Patty Smyth

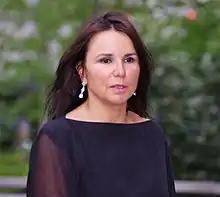
Smyth in April 2011 during the Tribeca Film Festival "Vanity Fair" party

Patricia Smyth (born June 26, 1957) is an American singer and songwriter. She first came into national attention with the rock band Scandal and went on to record and perform as a solo artist. Her distinctive voice and new wave image gained broad exposure through video recordings aired on cable music video channels such as MTV. Her debut solo album "Never Enough" was well received, and generated a pair of Top 100 hits. In the early 1990s she reached the top 10 with the hit single "Sometimes Love Just Ain't Enough," a duet with Don Henley of Eagles. She performed and co-wrote with James Ingram the song "Look What Love Has Done" for the 1994 motion picture "Junior". The work earned her a Grammy Award nomination for Best Song Written for Visual Media, as well as an Academy Award nomination for Best Original Song.